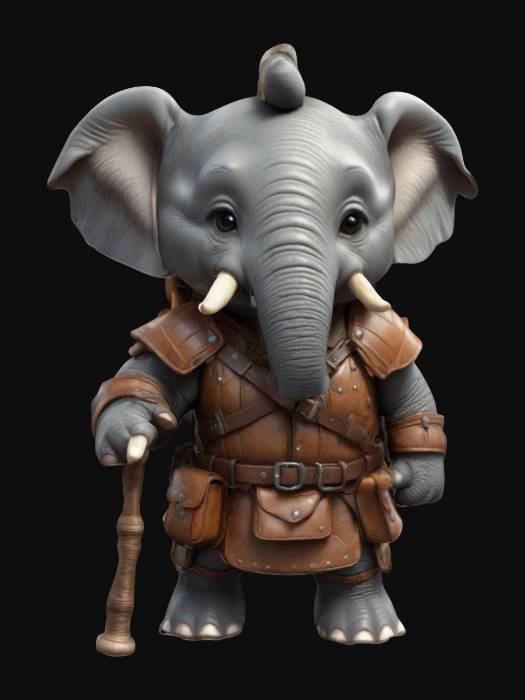
미적 점수 (1~10점): 7